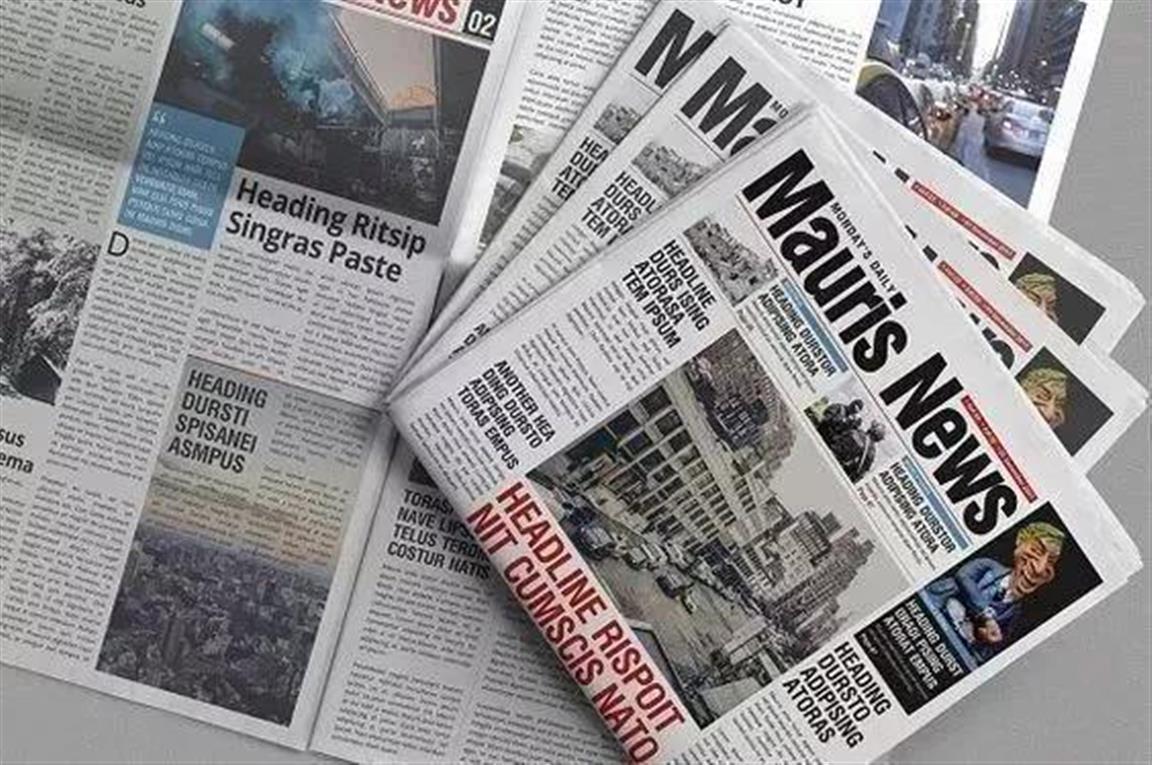
Label: paper